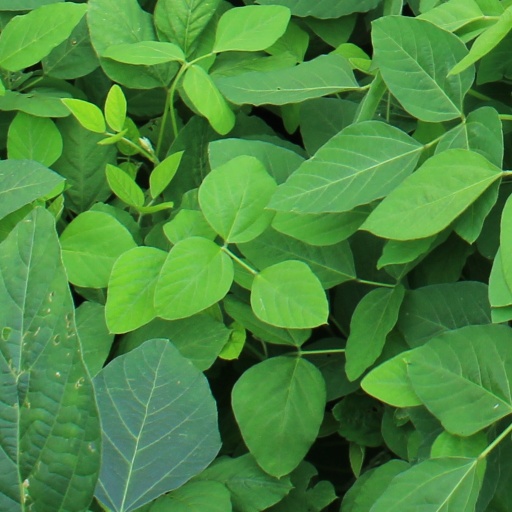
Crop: soybean